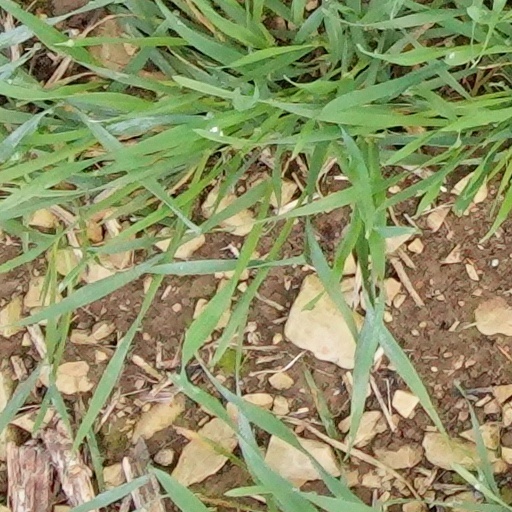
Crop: wheat